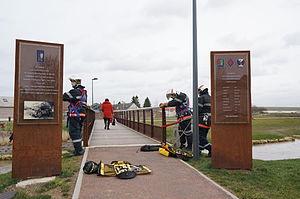
Passerelle à Crécy-sur-Serre, Aisne, avec hommage aux combats de cuirassés du 19 mai 1940, commandés par le colonel Charles De Gaulle, à la première armée française et aux forces françaises libres (FFL).
La 4ᵉ division cuirassée est une unité éphémère de l’armée française de la Seconde Guerre mondiale créée le 10 mai 1940, constituée sur le champ de bataille, et notamment composée de bataillons de chars. Elle combat sans interruption pendant 40 jours.
Crécy-sur-Serre est une commune française située dans le département de l'Aisne, en région Hauts-de-France.